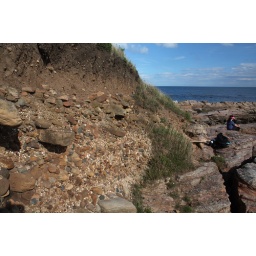
Vertical section of a raised beach above rock beds on the upper shore, near Cailpie caves.